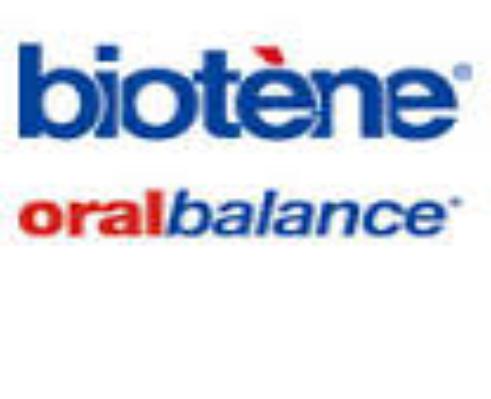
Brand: biotene
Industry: Medical